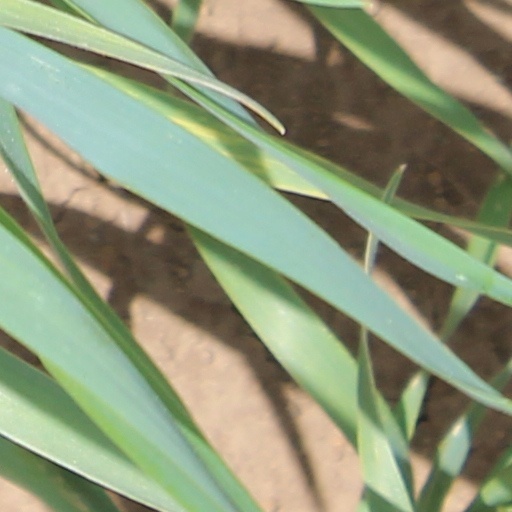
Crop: wheat